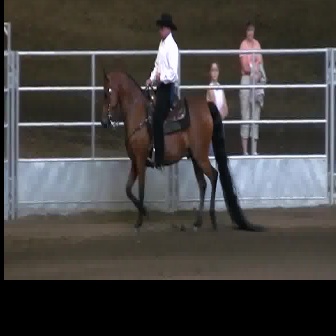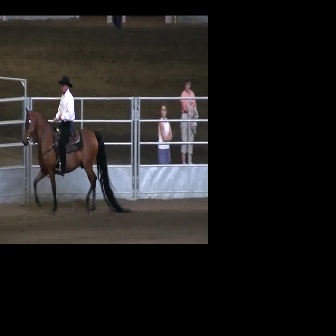
  Please identify the target specified by the bounding box [100,66,267,232] in the first image and locate it in the second image. Return the coordinates in [x_min,y_min,x_max,y_max] format.
Answer: [21,106,130,215]